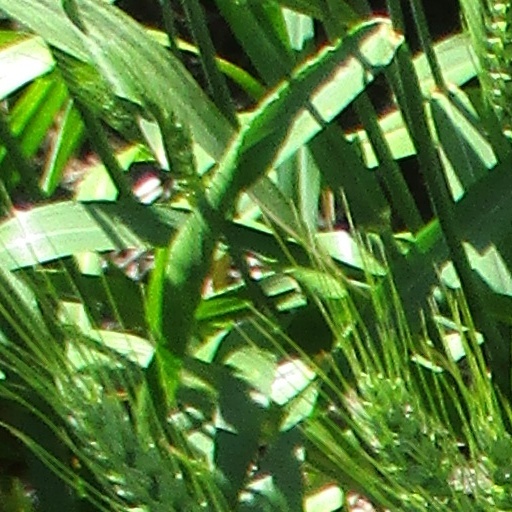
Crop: wheat